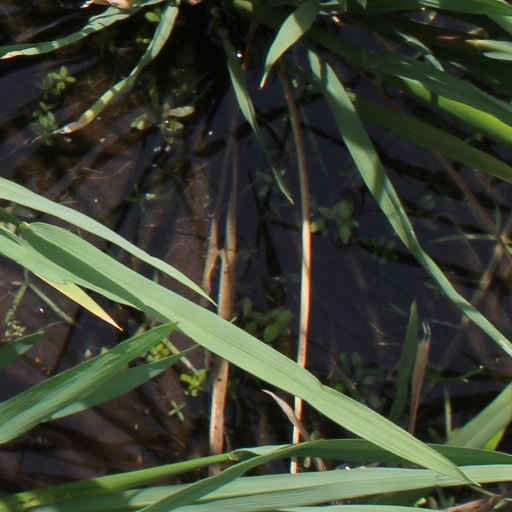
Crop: rice